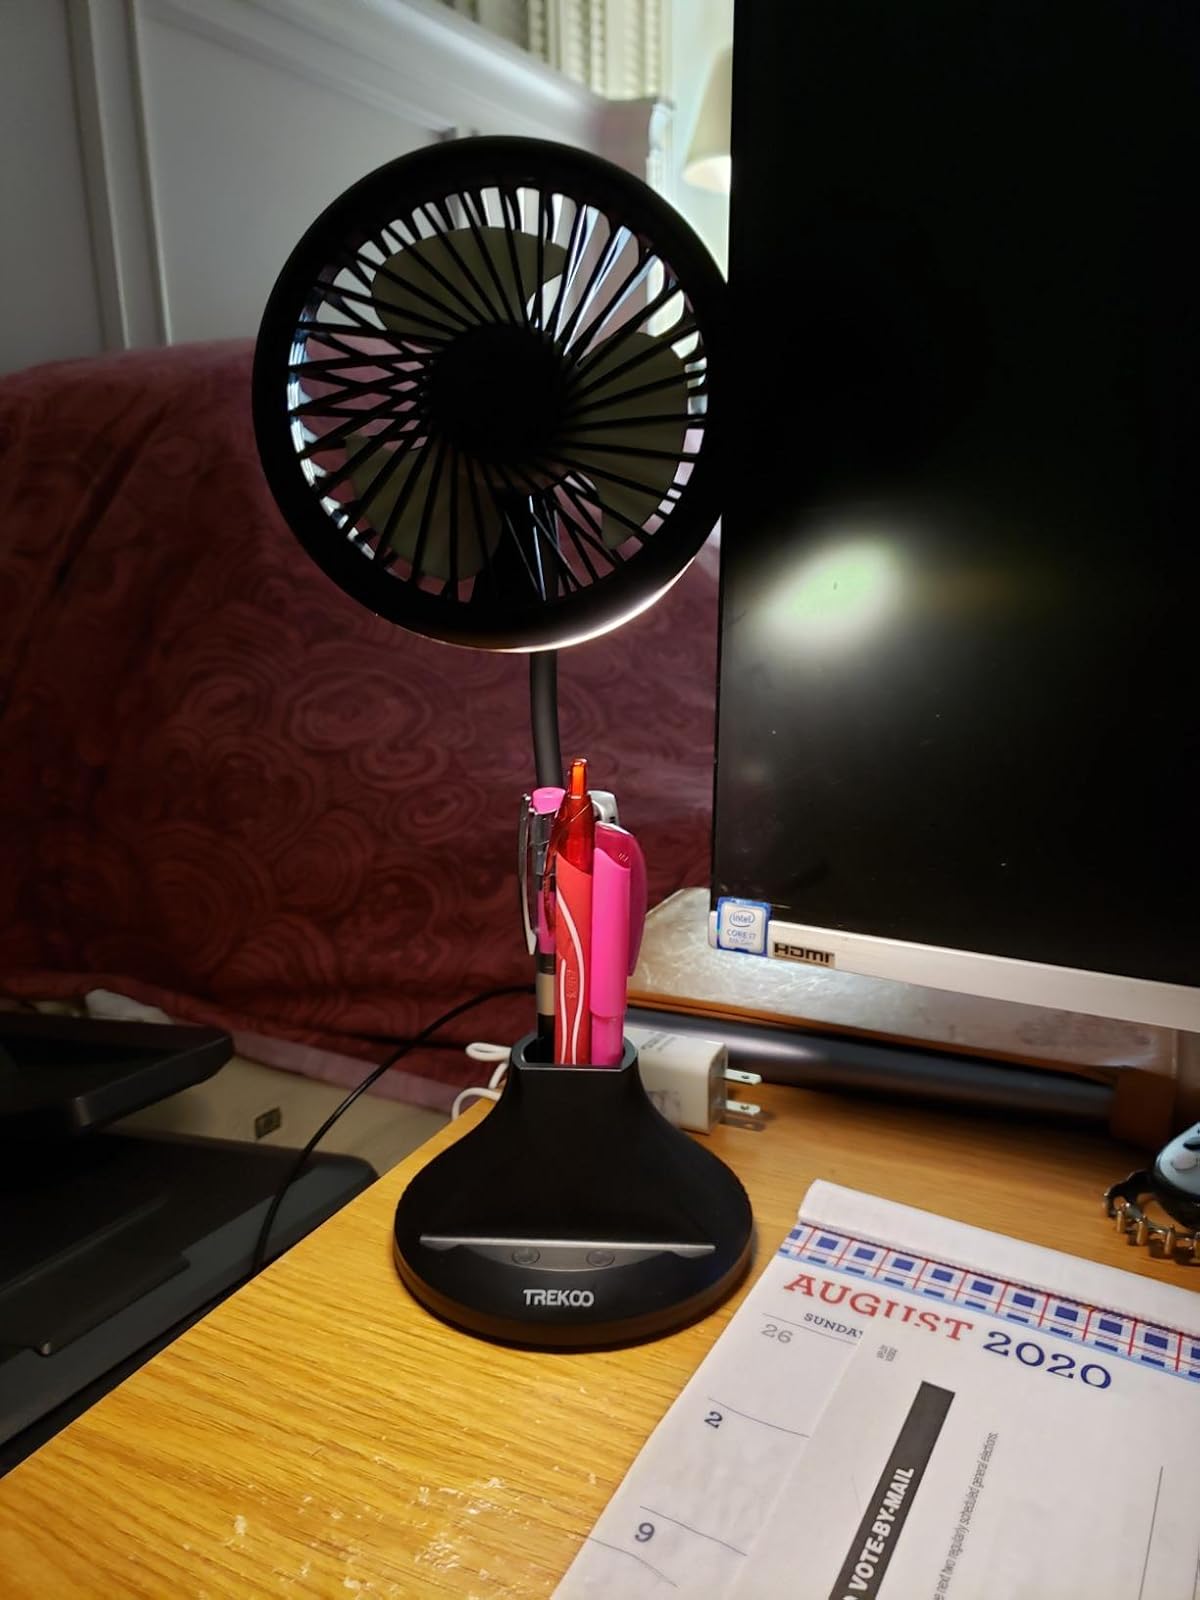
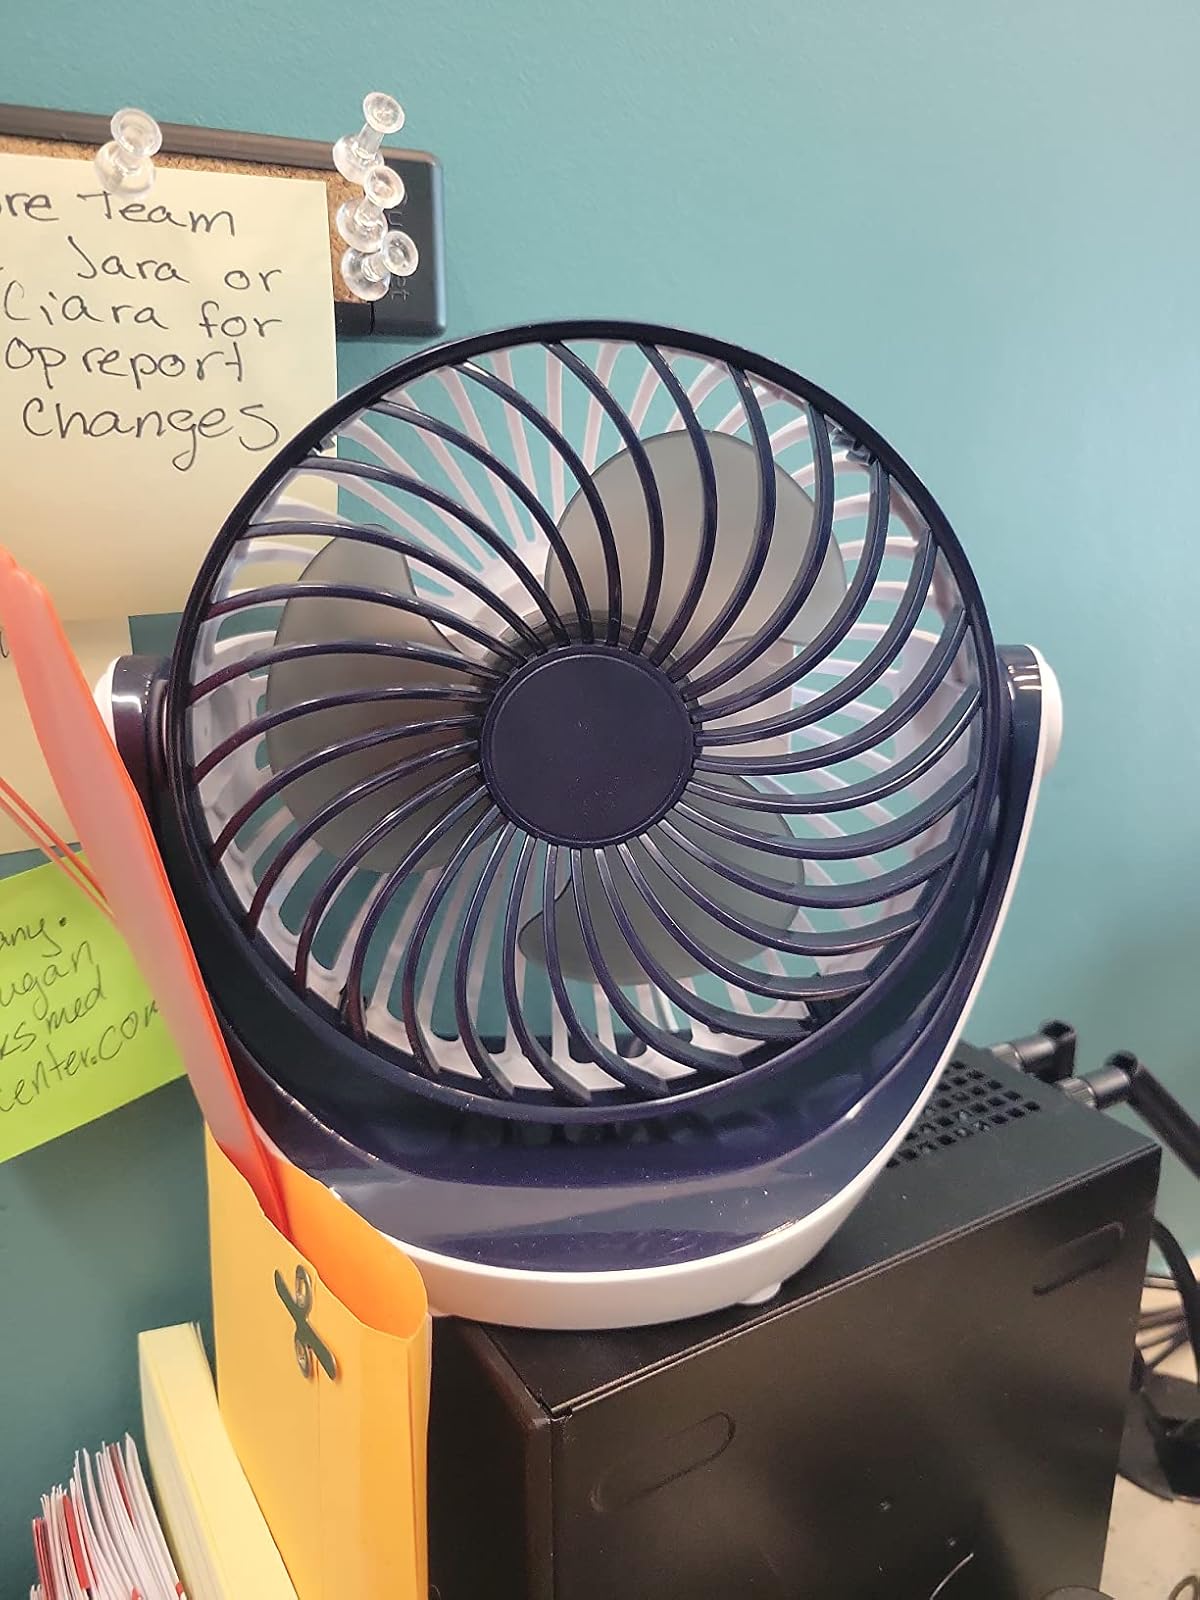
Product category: fan
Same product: no